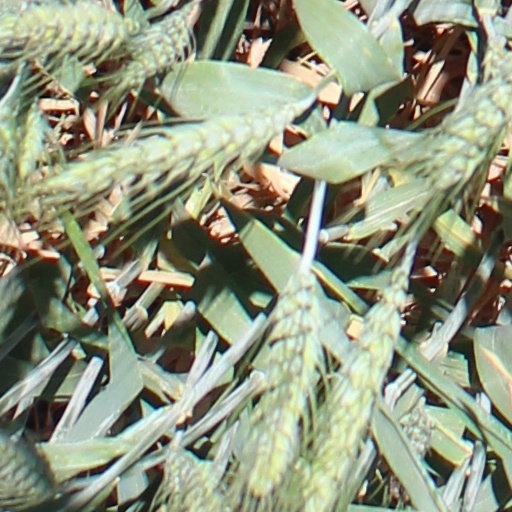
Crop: wheat